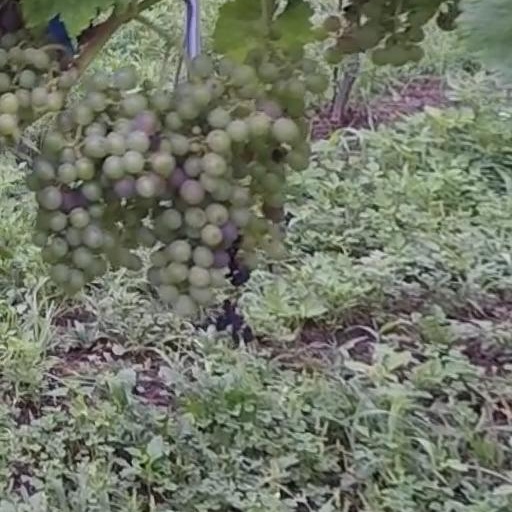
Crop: grape